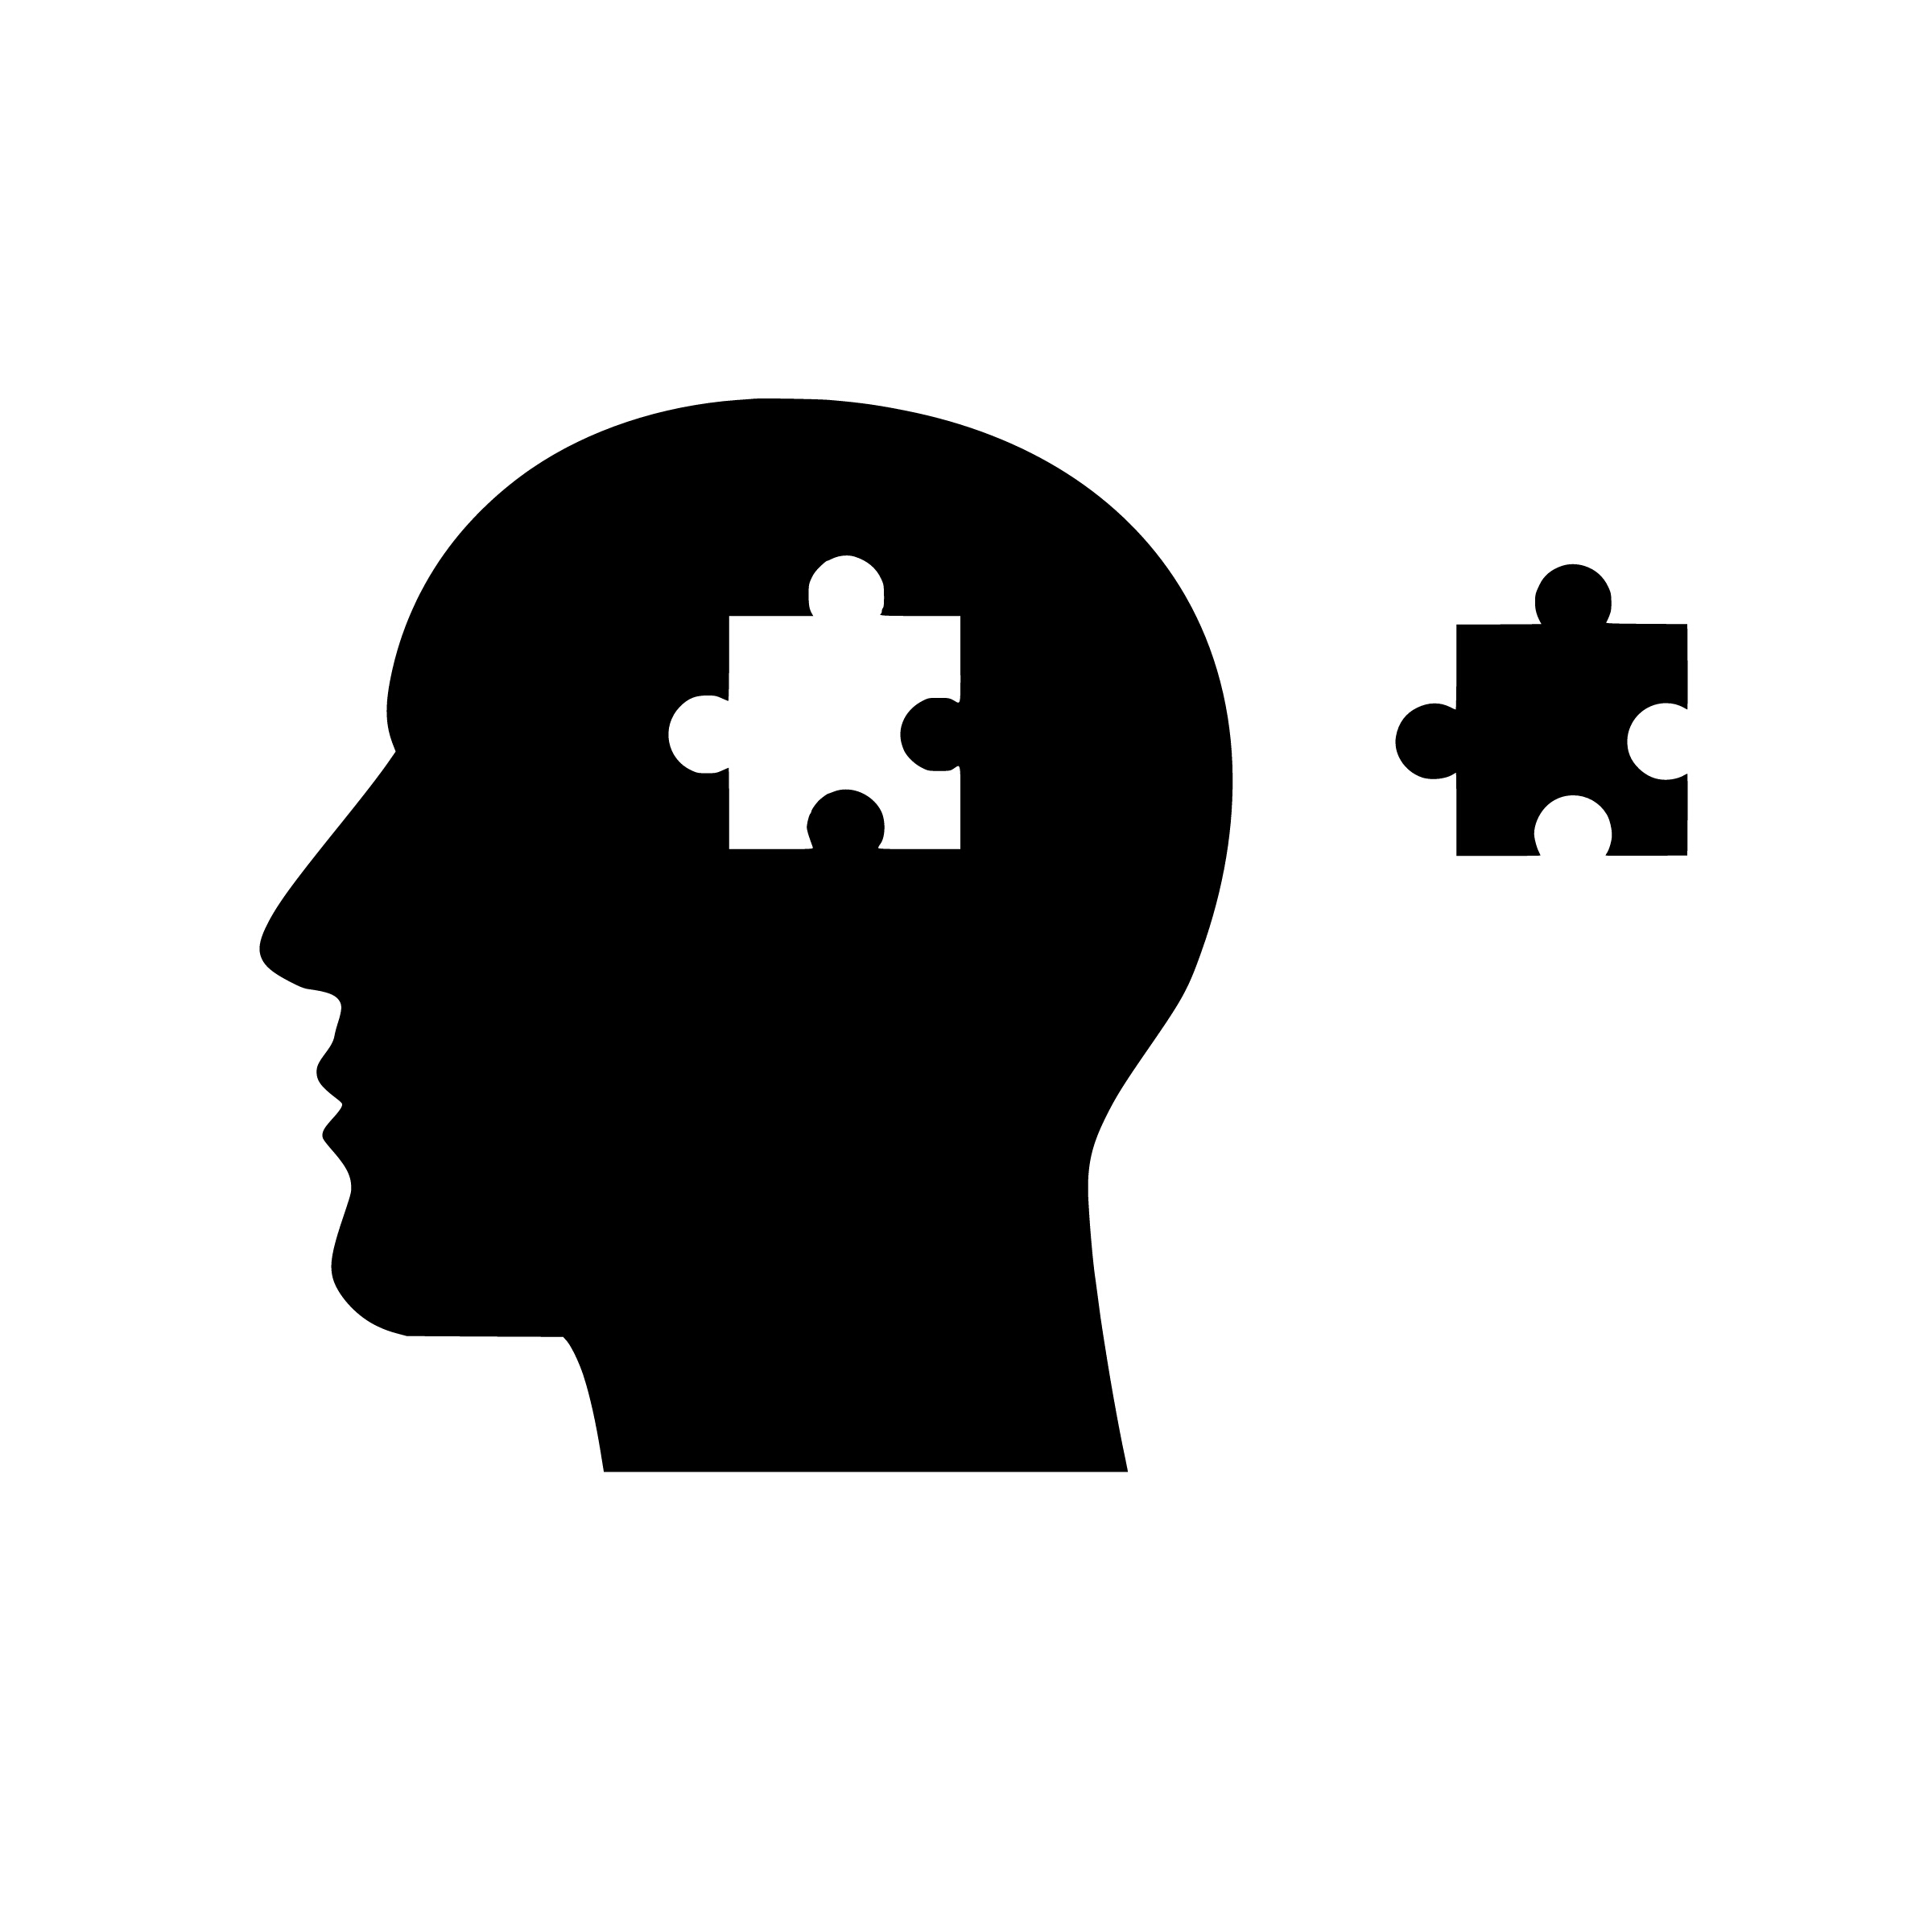
silhouette, brain, logic, mental health, know, communication, confusion, creativity, depressed, education, face, feelings, head, ideas, inspiration, intelligence, knowledge, memory, mind, missing, problem, puzzle, science, search, solve, thinking, thoughts, black and white, font, symbol, logo, brand